Mark Breland

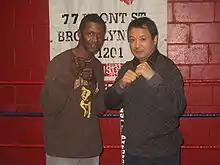
Breland (left) and Serik Konakbayev (right) in 2010

Mark Anthony Breland (born May 11, 1963) is an American boxing trainer. As an amateur, he was a Gold Medal winner at the 1984 Summer Olympics, with a 110-1 record as an amateur and is regarded among the greatest amateur fighters ever. He competed as a professional from 1984 to 1997, and held the WBA welterweight title twice between 1987 and 1990. He later became an actor with a wide range of movie and television credits, having made his debut in "The Lords of Discipline," and also appeared in the music video for The Pointer Sisters' 1985 hit single, "Dare Me".